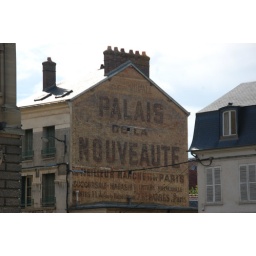
Old painted advertising sign on side of building in Vernon